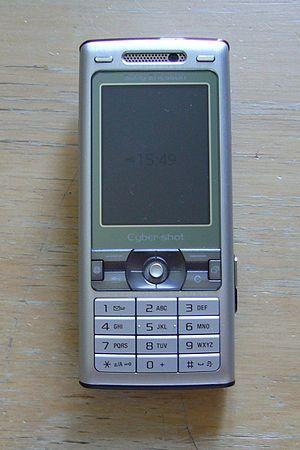
Cet article contient une liste des gadgets et équipements spéciaux utilisés par l'agent secret James Bond.
Le Sony Ericsson K800i est un modèle de téléphone mobile produit par l'entreprise Sony Ericsson, lancé à partir de mai 2006 à un prix initial sans abonnement de 479 € en Europe, 449 $ pour le marché américain ou encore environ 2 400 元 en Chine.